Microsoft PixelSense

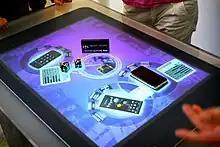
Object recognition

Microsoft notes four main components being important in the PixelSense interface: direct interaction, multi-touch contact, a multi-user experience, and object recognition.